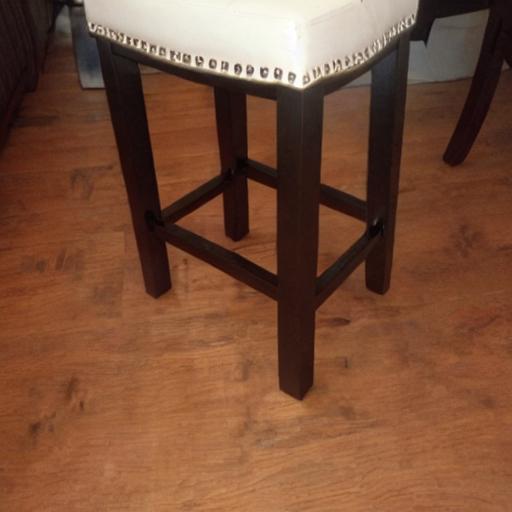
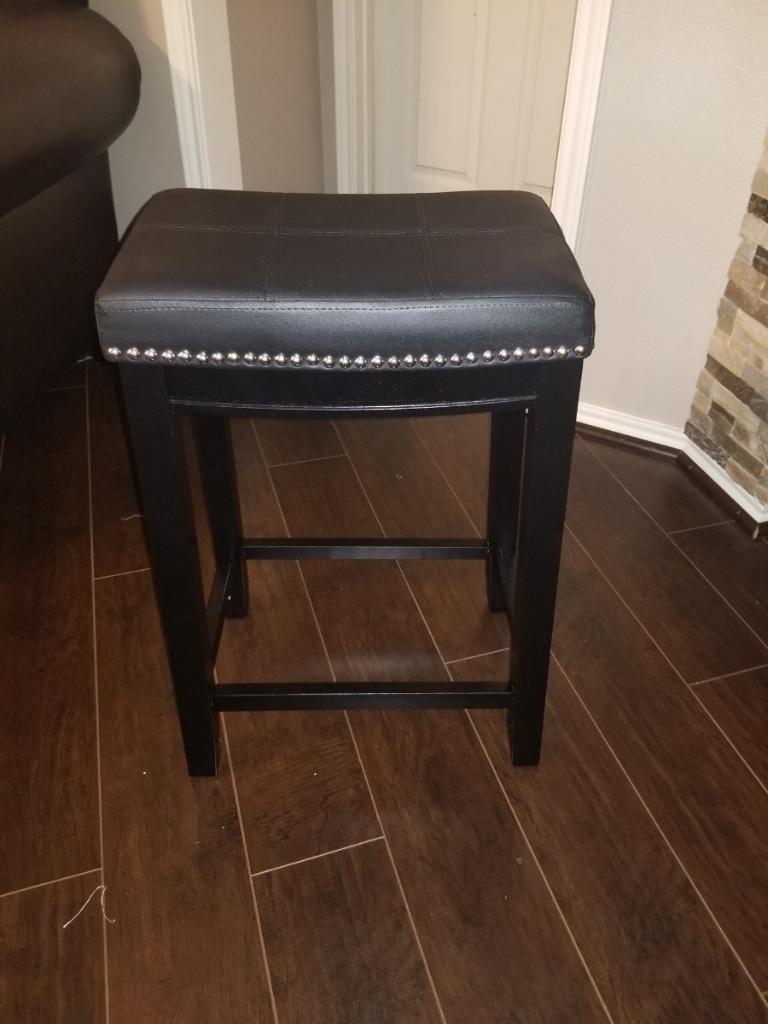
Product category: stool
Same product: no